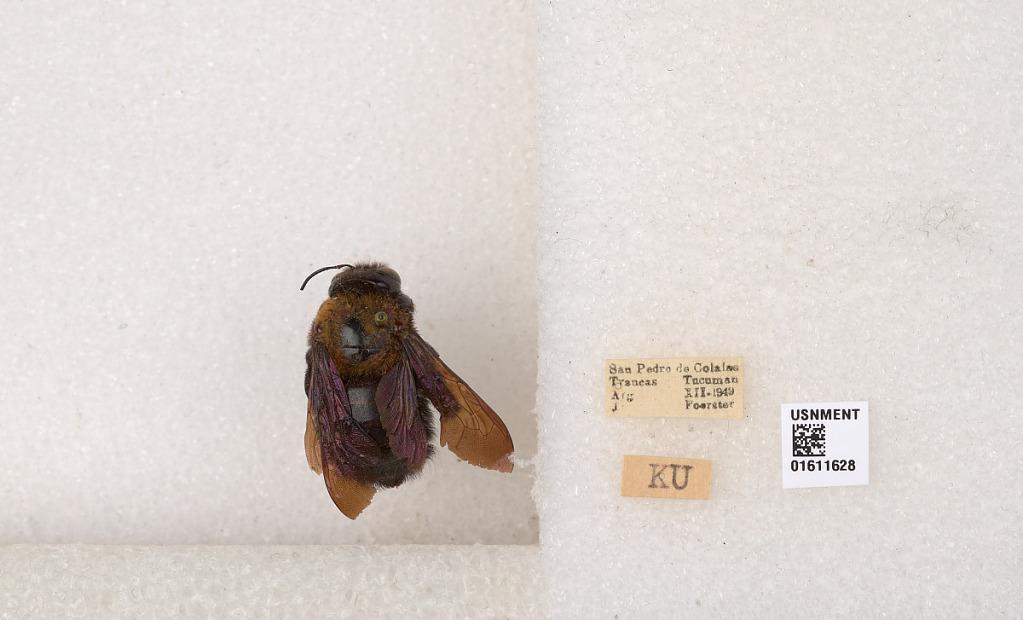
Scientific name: Xylocopa (Neoxylocopa) eximia Pérez
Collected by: O. Celestine
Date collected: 1949-12-1
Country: Argentina
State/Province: Tucuman
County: Trancas
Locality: San Pedro de Colalao